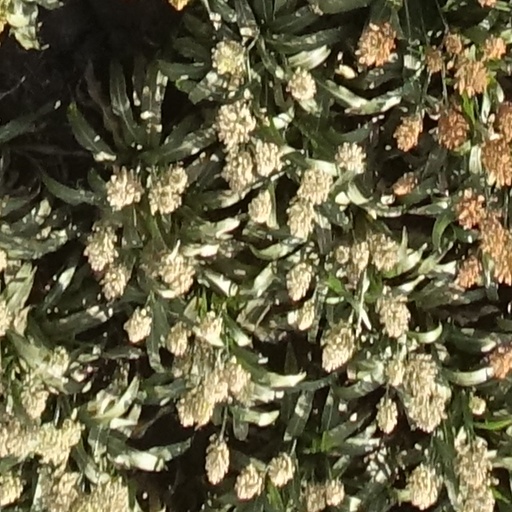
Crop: sorghum